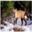
Label: fox